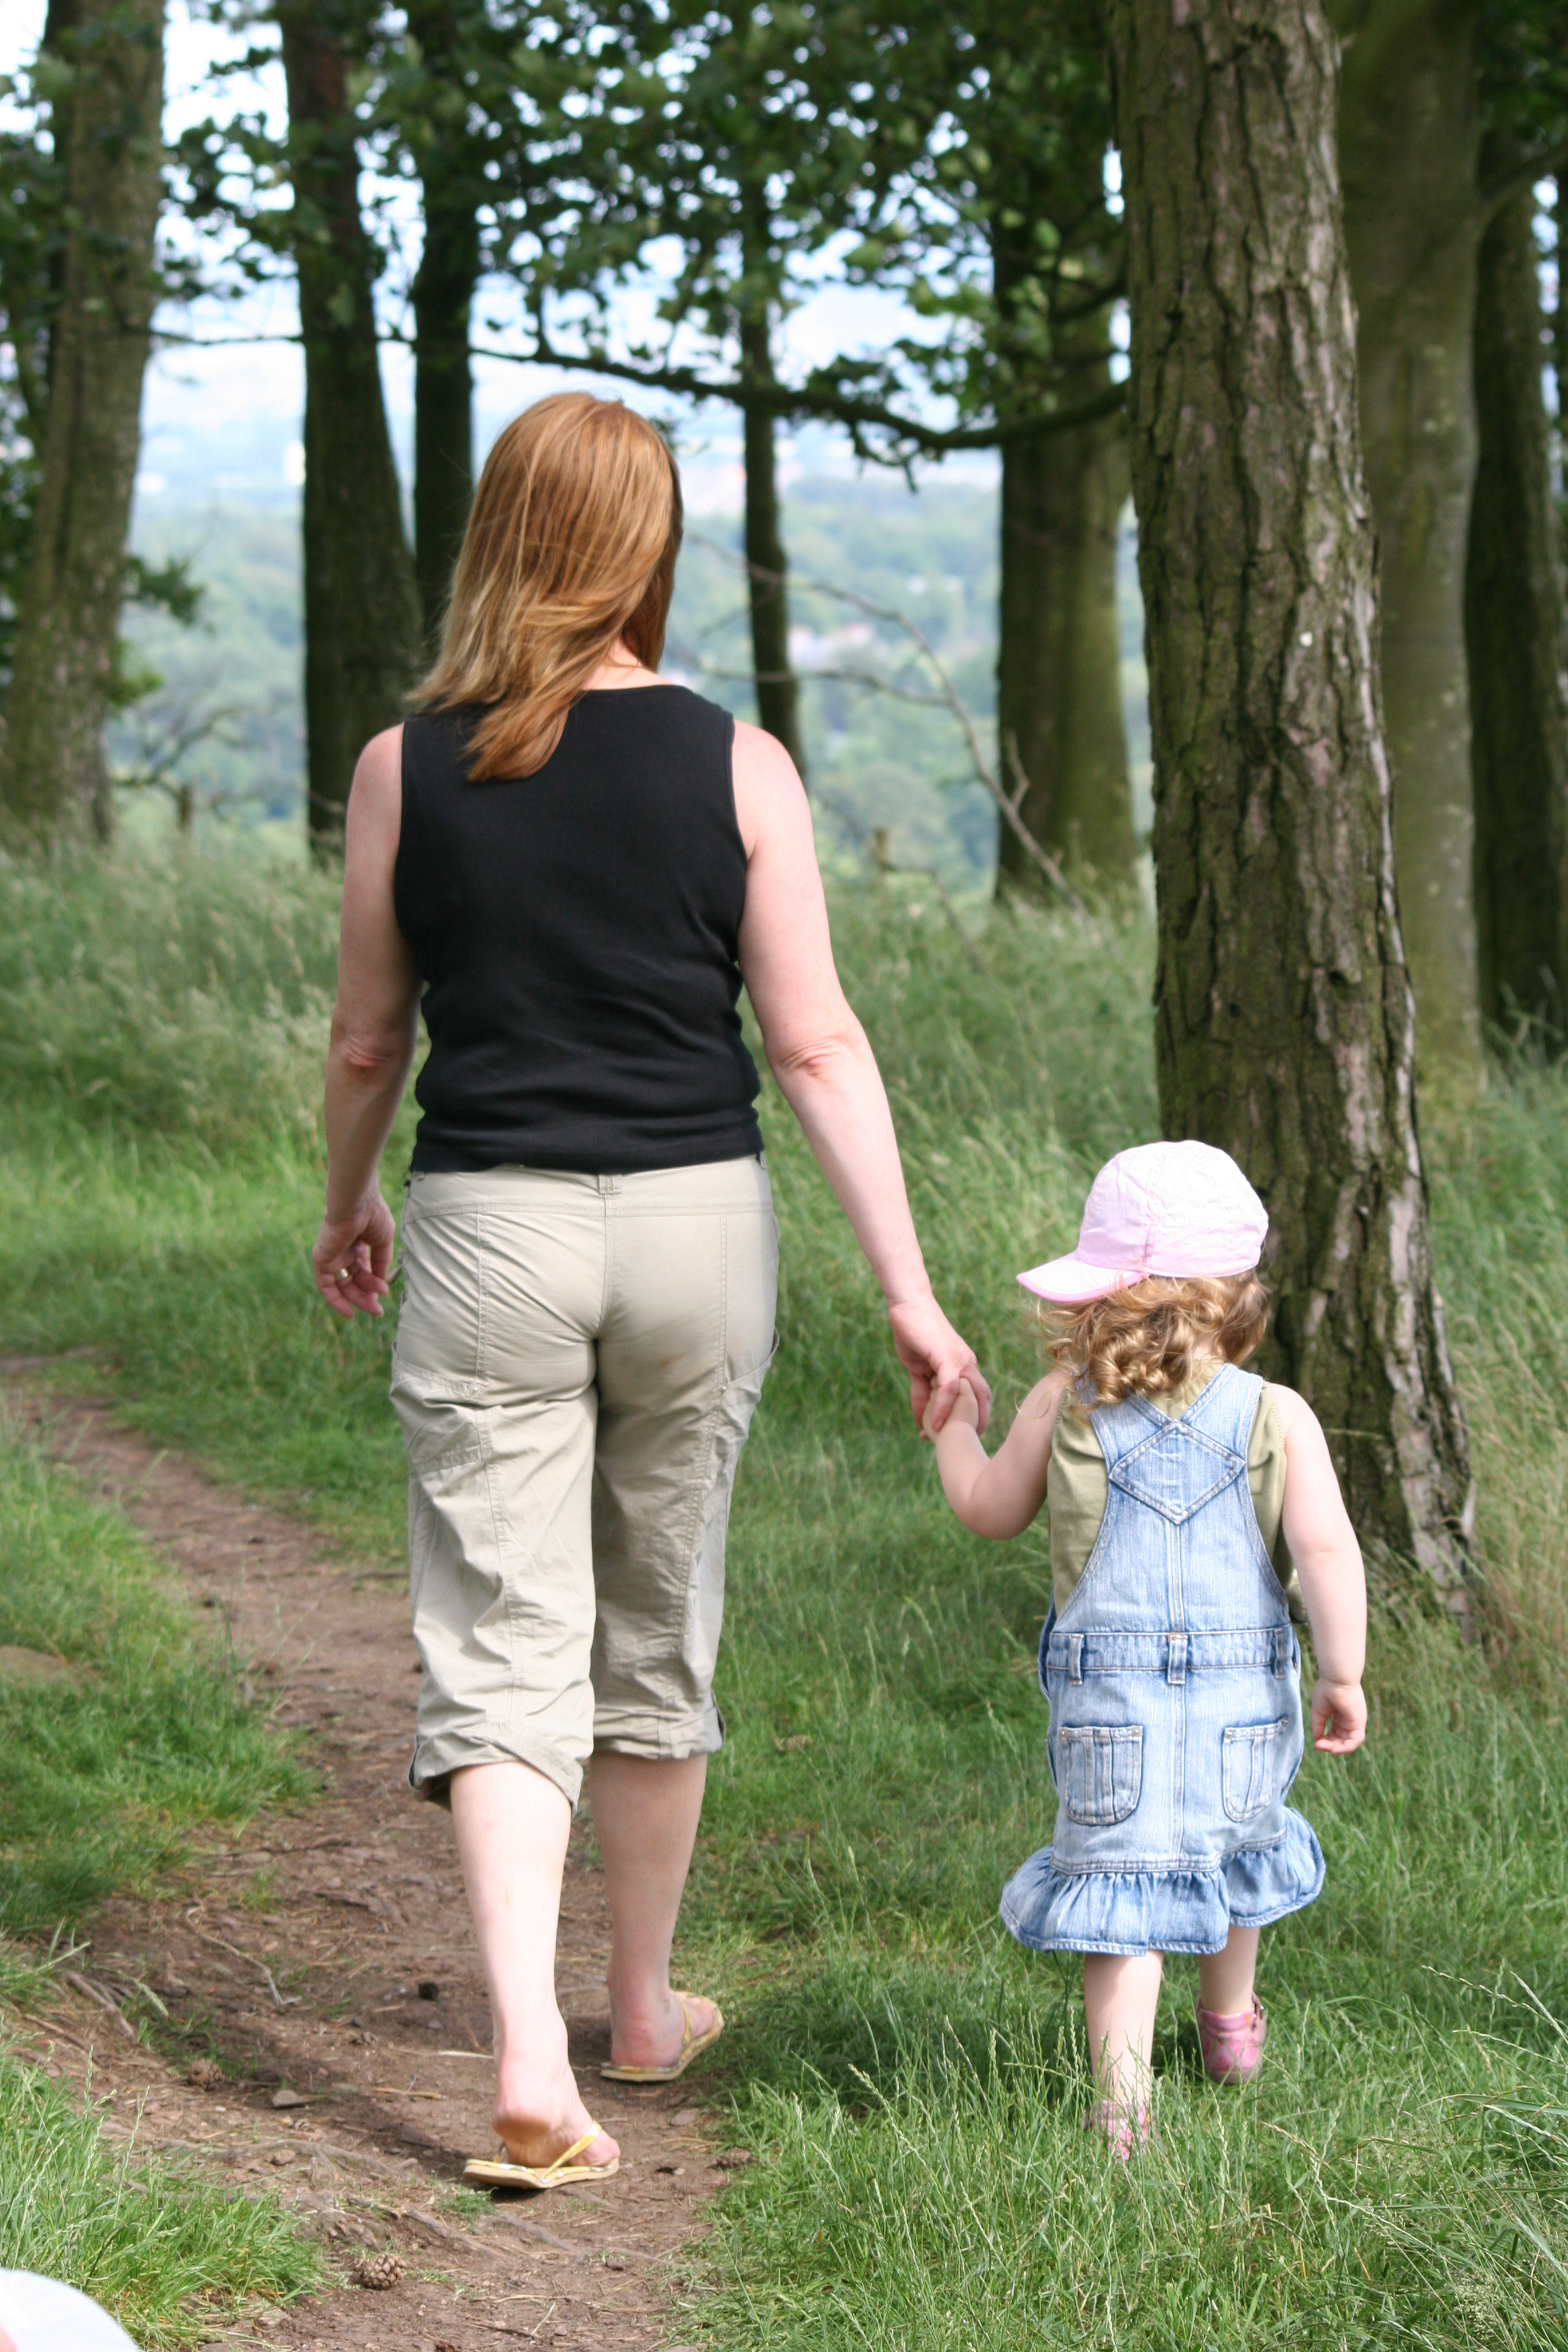
walking, person, people, child, mom, picnic, family, mother, woodland, hand in hand, strolling, portrait photography